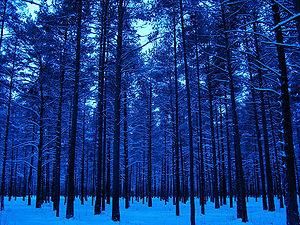
L'environnement en Estonie est l'environnement du pays Estonie.
L'Estonie, en forme longue la République d'Estonie, est un pays d'Europe du Nord. Le pays partage ses frontières avec la Russie sur son flanc est et avec la Lettonie au sud. La mer Baltique s'ouvre à l'ouest, tandis que le golfe de Finlande, où se trouve la capitale Tallinn, constitue une délimitation naturelle au nord avec la Finlande. L'Estonie est traditionnellement regroupée avec ses voisins méridionaux, la Lettonie et la Lituanie, dans un ensemble géopolitique nommé pays baltes. Néanmoins, depuis l'indépendance de l'Union soviétique en 1991, le pays cherche à être reconnu comme un pays nordique proche de la Finlande, avec lequel sa population partage une grande partie de ses racines et de sa culture.